Coffee production in Ethiopia

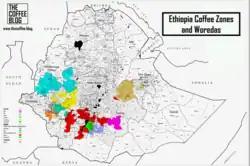
2018 map of Ethiopia's coffee zones and woredas

Coffee production in Ethiopia is a longstanding tradition which dates back dozens of centuries. Ethiopia is where "Coffea arabica", the coffee plant, originates. The plant is now grown in various parts of the world; Ethiopia itself accounts for around 17% of the global coffee market. Coffee is important to the economy of Ethiopia; around 30-35% of foreign income comes from coffee, with an estimated 15 million of the population relying on some aspect of coffee production for their livelihood. In 2013, coffee exports brought in $300 million, equivalent to 24% of that year's total exports.